FC Goa

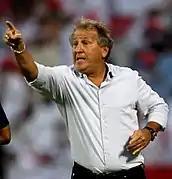
Zico, Goa's first head coach led them to the finals in the 2015 Indian Super League season.

FC Goa enjoyed a stellar 2015 season in the Indian Super League. Head coach Zico continued as the head coach of the franchise for a second successive year. After a good run in the 2014 season, much was expected from the team. Zico lined up an impressive team ahead of the season with veteran players like Leonardo Moura, Reinaldo Oliveira, and former La Masia youth product, Joffre Mateu who won the first season of the ISL with Atletico de Kolkata joining the ranks. Frenchman, Gregory Arnolin was the only international player retained from the first season with the club. The Indian contingent had familiar faces in Goan wingers Romeo Fernandes and Mandar Rao Dessai and goalkeeper Laxmikant Kattimani.